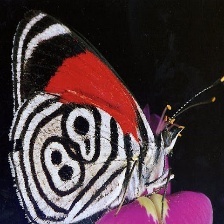
Species: AN 88